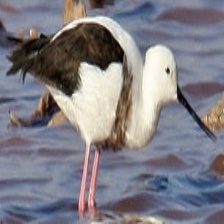
Species: BANDED STILT
Scientific name: CLADORHYNCHUS LEUCOCEPHALUS